Földes

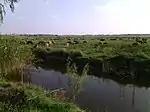

In 1990, the names of 193 Jewish residents were written on the Memorial of World War II, who had lost their lives in the war. After the war, the survivors returned to the village for more or less time. According to the World Jewish Congress, the members of the Orthodox Jewish community at this time were 50, and its chairman was Ernő Lefkovits. There were regular church worships in the temple, there was a permanent kosher butcher, ritual bath, Talmud Torah teaching. Subsequently, as a result of the emigrations, in 1957 there were only 10 Jewish residents in the village. In 1958 the temple was broken down, and the purchase price of the demolition material was written, according to the disposition of the MIOK, to the account of the expired community. Today, some pictures, commemorative writings in local history books, the cemetery in the old Sziget area and the names on the memorials in the Templomkert (Temple Garden) are the reminders of the former Jewish population of Földes.